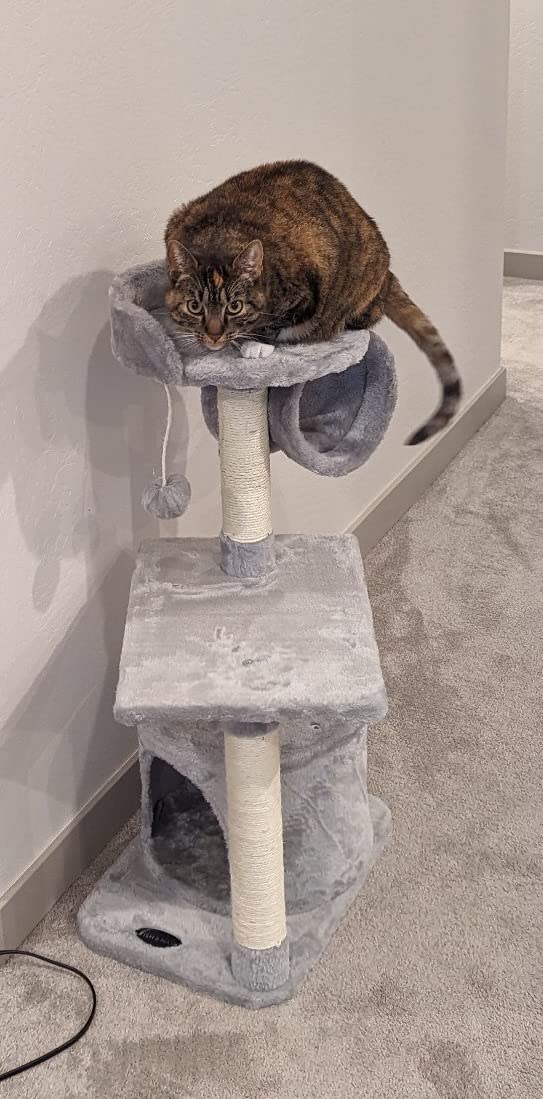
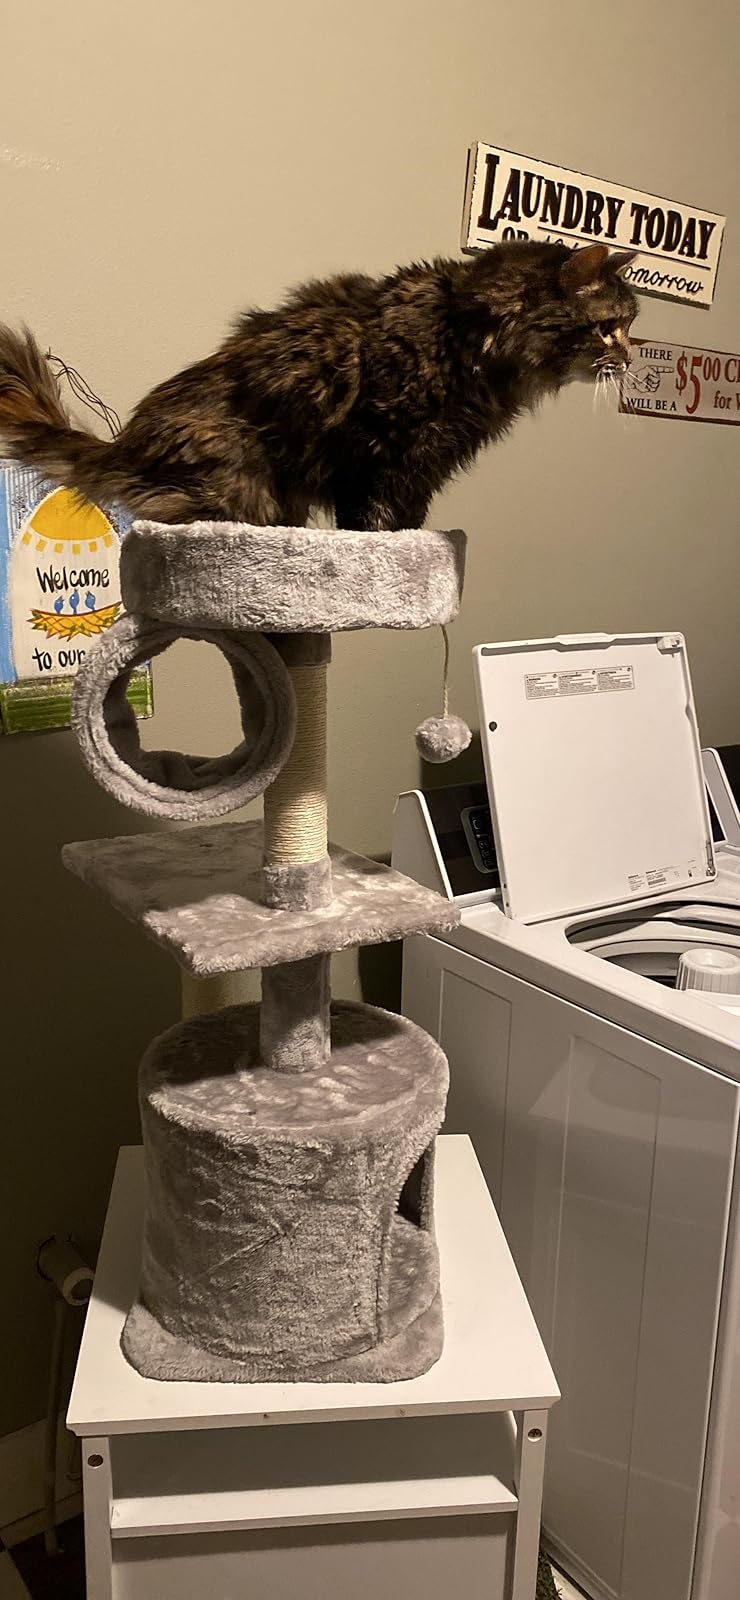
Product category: items_cat tree
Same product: yes